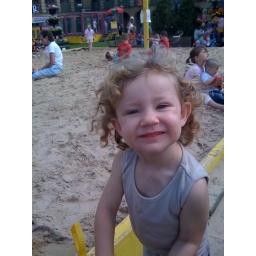
Milly playing in the sand on a temporary beach in Halifax's Peace Hall